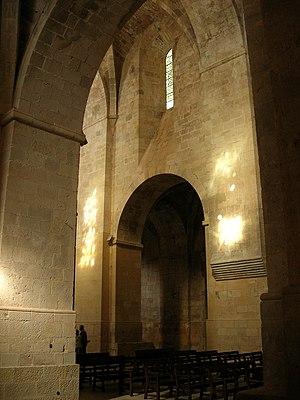
Monastère de Santes Creus, Catalogne, Espagne.
Le Monastère de Santes Creus est une abbaye cistercienne construite au XIIᵉ siècle située en bordure de la commune de Aiguamurcia, dans la Catalogne. Elle fut déclarée Monument National par Ordre Royal le 13 juillet 1921.